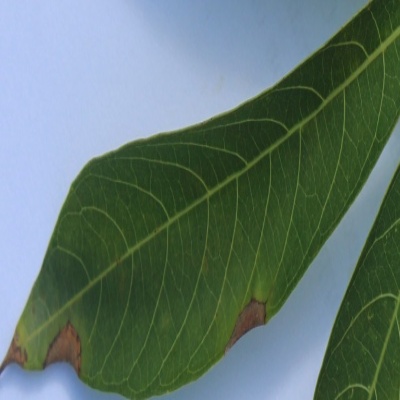
Crop: Cassava
Condition: bacterial blight